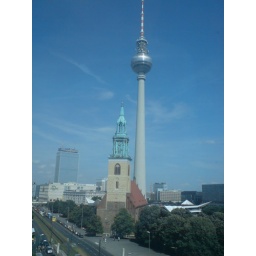
Note the cross in the tower drawn by the sun